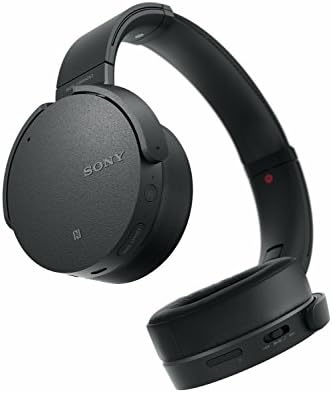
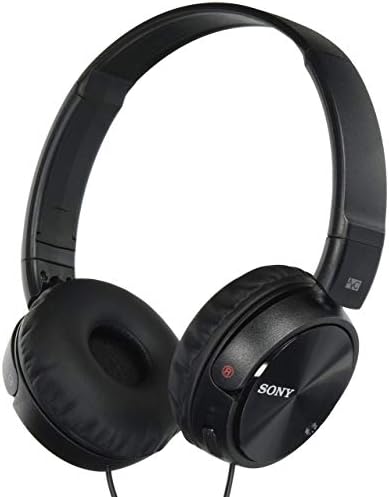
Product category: headphones
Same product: no